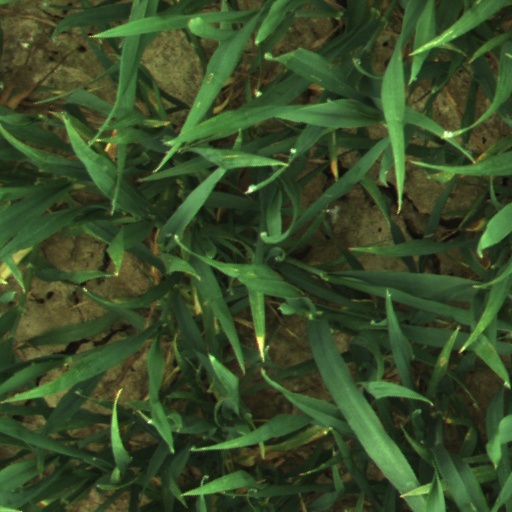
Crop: wheat